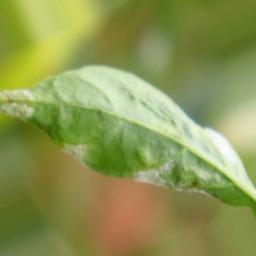
Label: powdery mildew